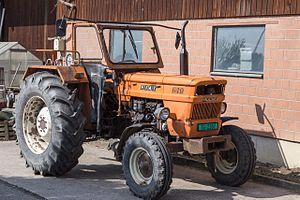
La série Fiat Nastro d'Oro est une gamme très complète de tracteurs agricoles fabriqués par le constructeur italien Fiat Trattori à partir de 1968. Cette série sera également produite sous licence par de très nombreux autres constructeurs étrangers.
Le Fiat 640 est un camion de moyen tonnage destiné à des usages multiples, fabriqué par le constructeur italien Fiat V.I. à partir de 1948.